First aid

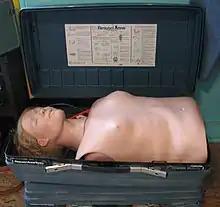
Shown here is an example of a way for people to practice CPR in a safe and reliable manner.

Basic principles, such as knowing the use of adhesive bandage or applying direct pressure on a bleed, are often acquired passively through life experiences. However, to provide effective, life-saving first aid interventions requires instruction and practical training. This is especially true where it relates to potentially fatal illnesses and injuries, such as those that require CPR; these procedures may be invasive, and carry a risk of further injury to the patient and the provider. As with any training, it is more useful if it occurs "before" an actual emergency. And, in many countries, calling emergency medical services allows listening basic first aid instructions over the phone while the ambulance is on the way.